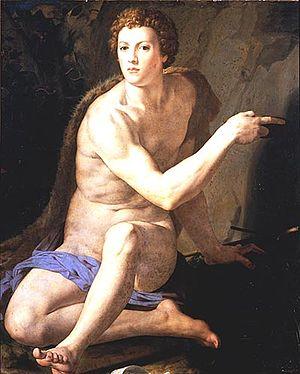
Lodovico Capponi le Jeune, né le 19 mars 1534 à Florence et mort le 6 mai 1614 à Florence, est un banquier, mécène et homme de cour florentin, fils de Lodovico Capponi l'Ancien et de Caterina Ridolfi. Il est le dernier de quatre sœurs et de deux frères.